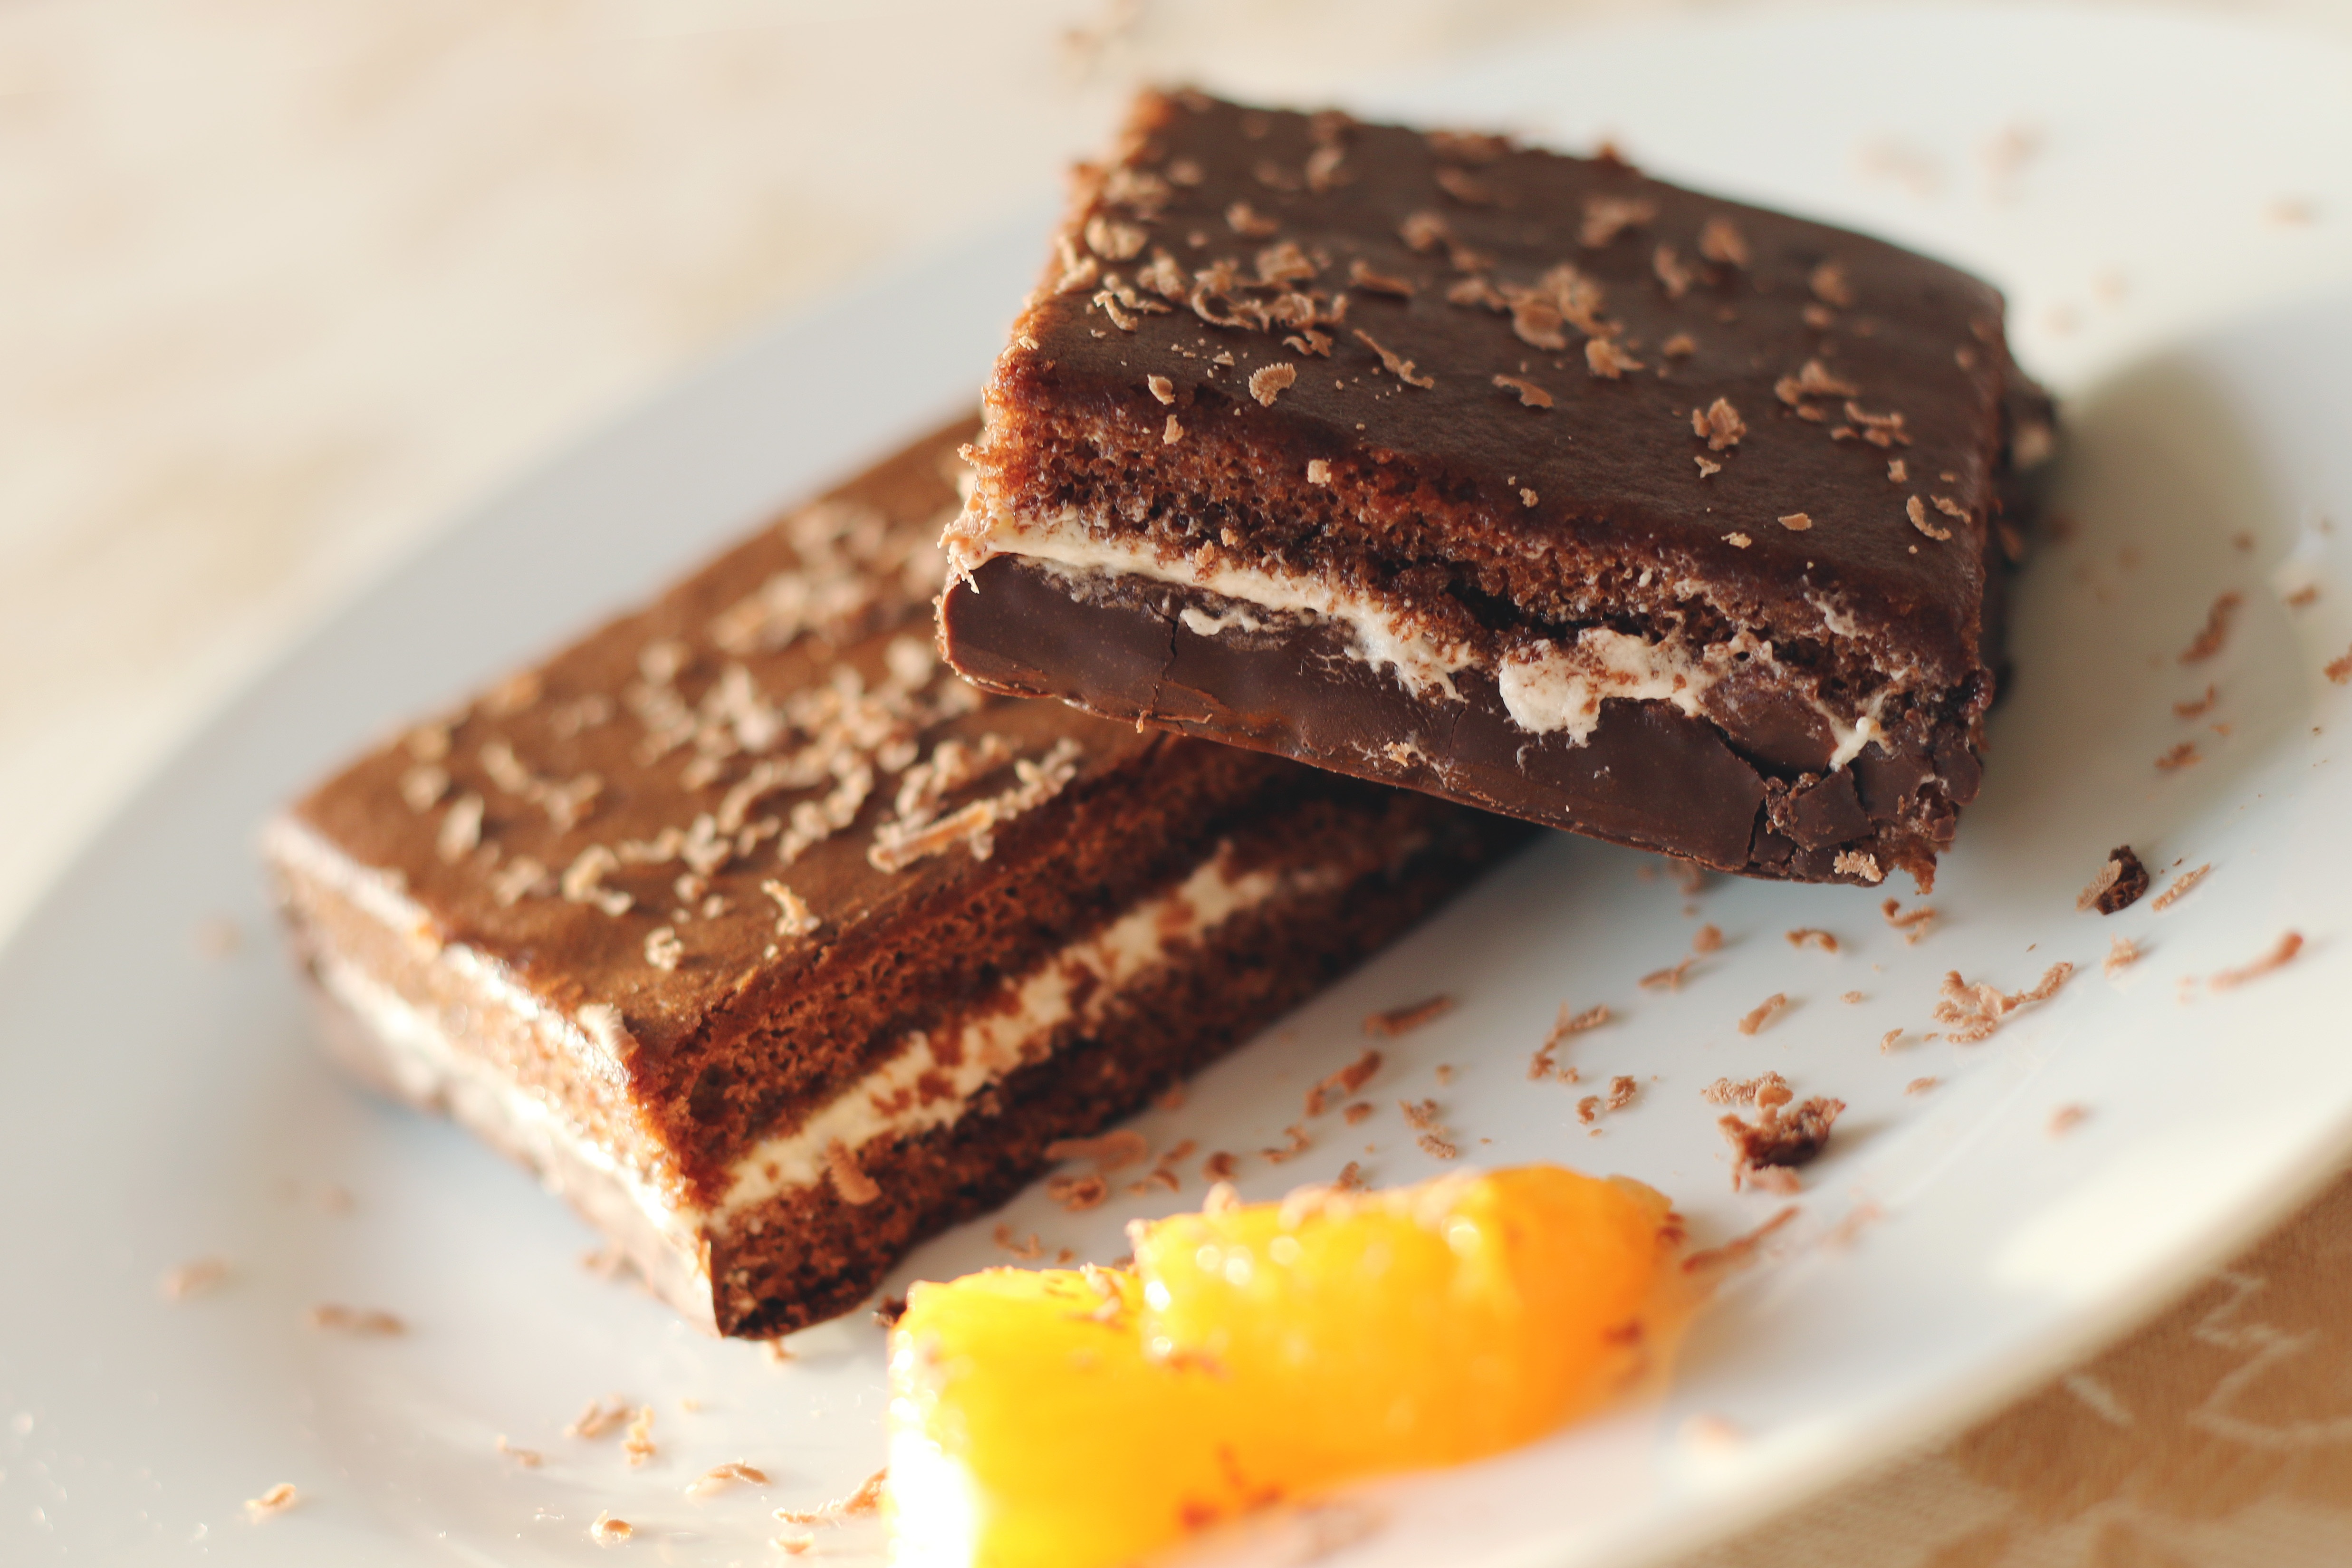
sweet, dish, food, produce, plate, chocolate, dessert, cuisine, delicious, cake, pastry, bakery, dough, fudge, baked, chocolate cake, treats, sweets, icing, brownie, confectionery, baked goods, flavor, goods, snack food, chocolate brownie, sachertorte, flourless chocolate cake